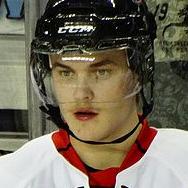
Age: 18